HMS Blanche (1800)

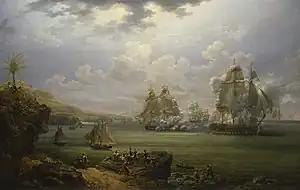
Scene from the Blockade of Saint-Domingue

Mudge decided to attack "Albion" again, this time during the night of 3–4 November. He sent the marine Lieutenant Edward Nicolls out in a boat with thirteen men to make the attack, but soon realised this was not enough and sent Lieutenant Warwick Lake with twenty-two men to reinforce and supersede Nicolls. The two boats approached "Albion", but Lake believed the French vessel to be in a different location and took his boat off in the wrong direction, leaving Nicolls to make the attack alone. Nicolls boarded "Albion" and, despite being shot through the stomach, quickly captured the vessel, the British having killed five of the French crew.